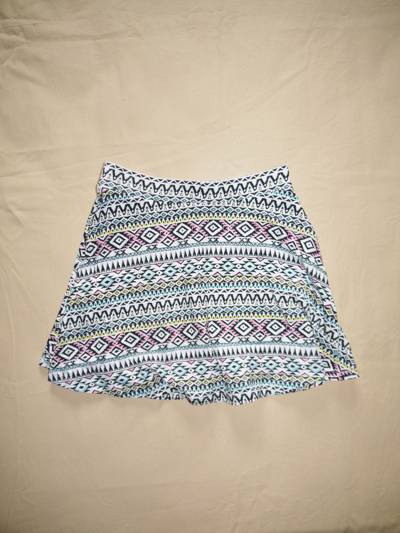
Waste category: clothes